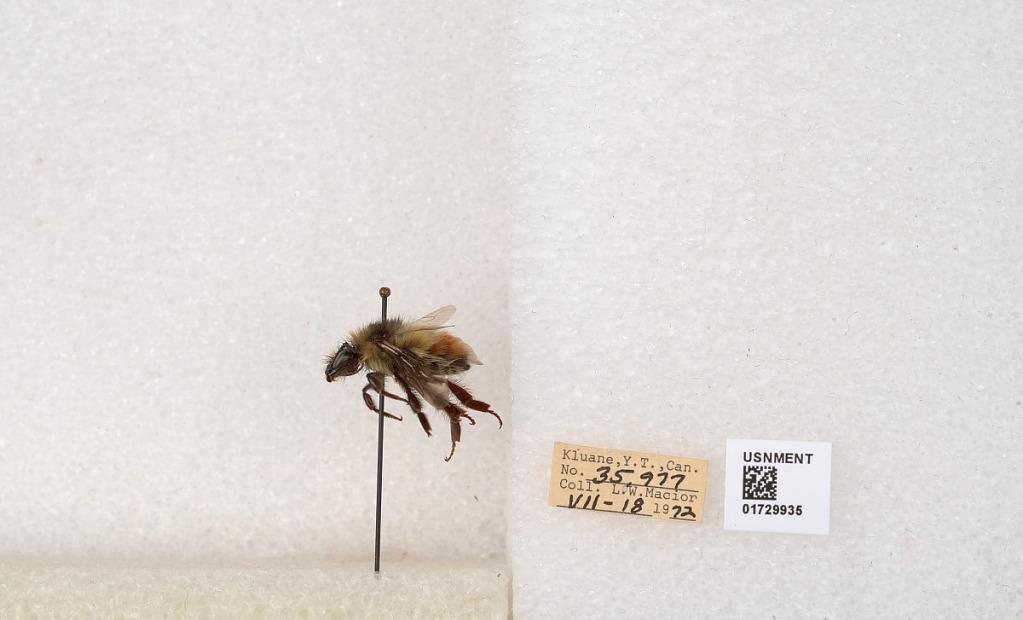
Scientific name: Bombus flavifrons Cresson
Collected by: L. Macior
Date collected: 1972-7-18
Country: Canada
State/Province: Yukon Territory
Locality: Kluane National Park and Reserve
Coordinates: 60.7493, -139.504